History of the Jews in Bangladesh

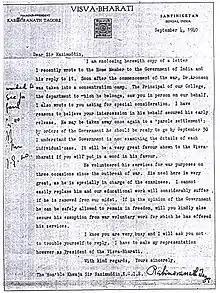
Tagore's letter to Sir Nazimuddin regarding the detention of Alex Aronson, a German Jewish academic who taught in Santiniketan and Dhaka University

Mesopotamian Jews, also known as Baghdadi Jews, settled in the cities of eastern Bengal. During the Mughal period, eastern Bengal was a hub for Eurasian merchants due to the thriving muslin trade in Bengal. Baghdadi Jewish merchants may have settled in Dhaka during the 18th-century. The region was later administered by the British Empire. A notable episode during the colonial period involved Alex Aronson, a German Jewish academic and friend of Nobel laureate Rabindranath Tagore. During the outbreak of the Second World War, Aronson was viewed as an enemy alien by the British colonial government. Despite being a Jew, he was suspected of being a spy of Axis Germany. Aronson was detained and placed under house arrest, which disrupted his work in Santiniketan University. His friend Tagore requested the British government to release him but Tagore's request was initially turned down. Tagore then secured the help of Prime Minister Khawaja Nazimuddin of Bengal to have Aronson released. After Tagore's death in 1941, Aronson began to teach in Dhaka University in the hometown of Sir Nazimuddin, a member of the Dhaka Nawab Family.